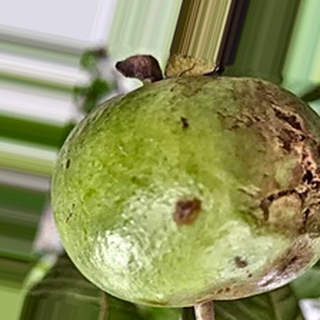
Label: guava_fruit_fly